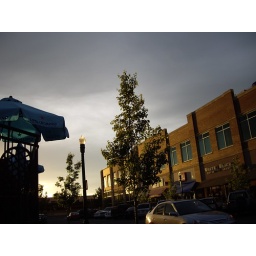
Silver car by tree by light